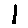
Label: 1